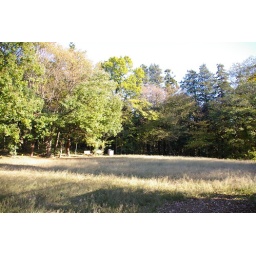
Glade...glass field within the forest